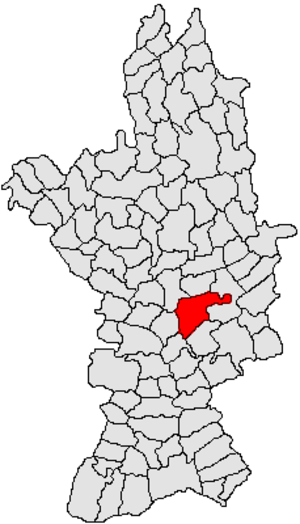
Drăgănești-Olt est une ville roumaine du județ d'Olt, dans la région historique de Valachie et dans la région de développement du Sud-ouest.